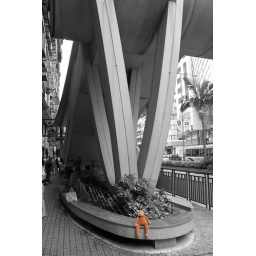
i like sitting under the bridge